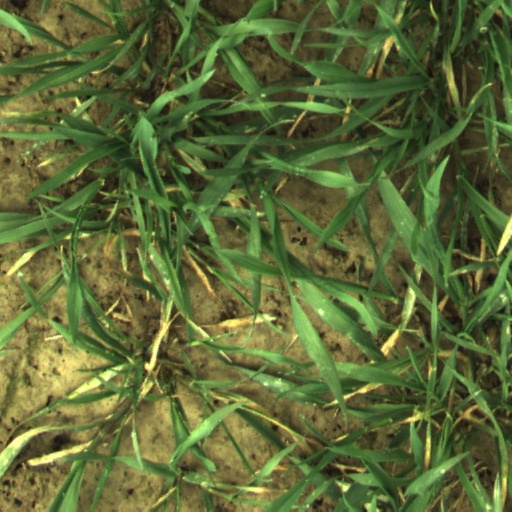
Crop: wheat